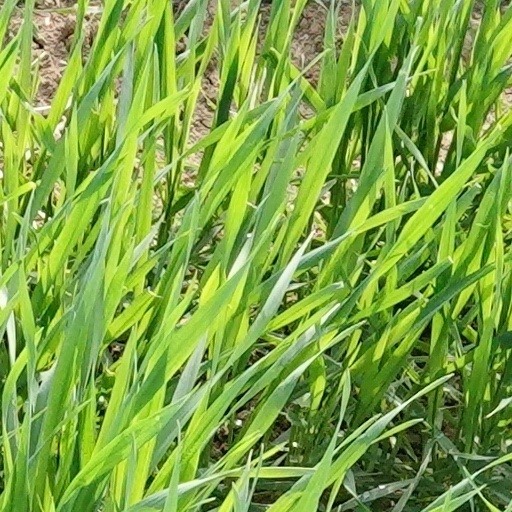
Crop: wheat